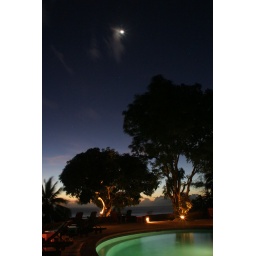
At the house pool under a clear sky.